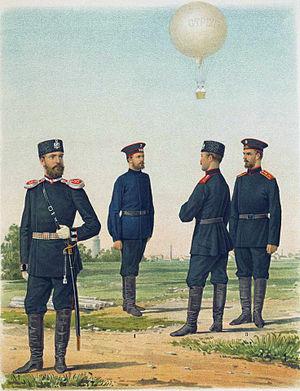
L' Armée de l'air impériale russe existe au sein des forces armées de la Russie impériale de 1910 à 1917.